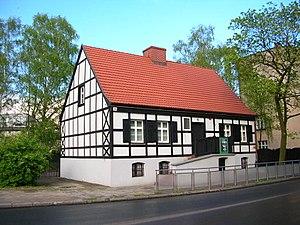
Piła est une commune urbaine de la Voïvodie de Grande-Pologne et du powiat de Piła.
Une maison à colombages ou maison à pans de bois, ou encore maison en corondages, est une maison constituée de deux éléments principaux :